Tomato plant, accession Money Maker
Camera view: horizontal (90 deg, fisheye); turntable rotation: 0 degrees
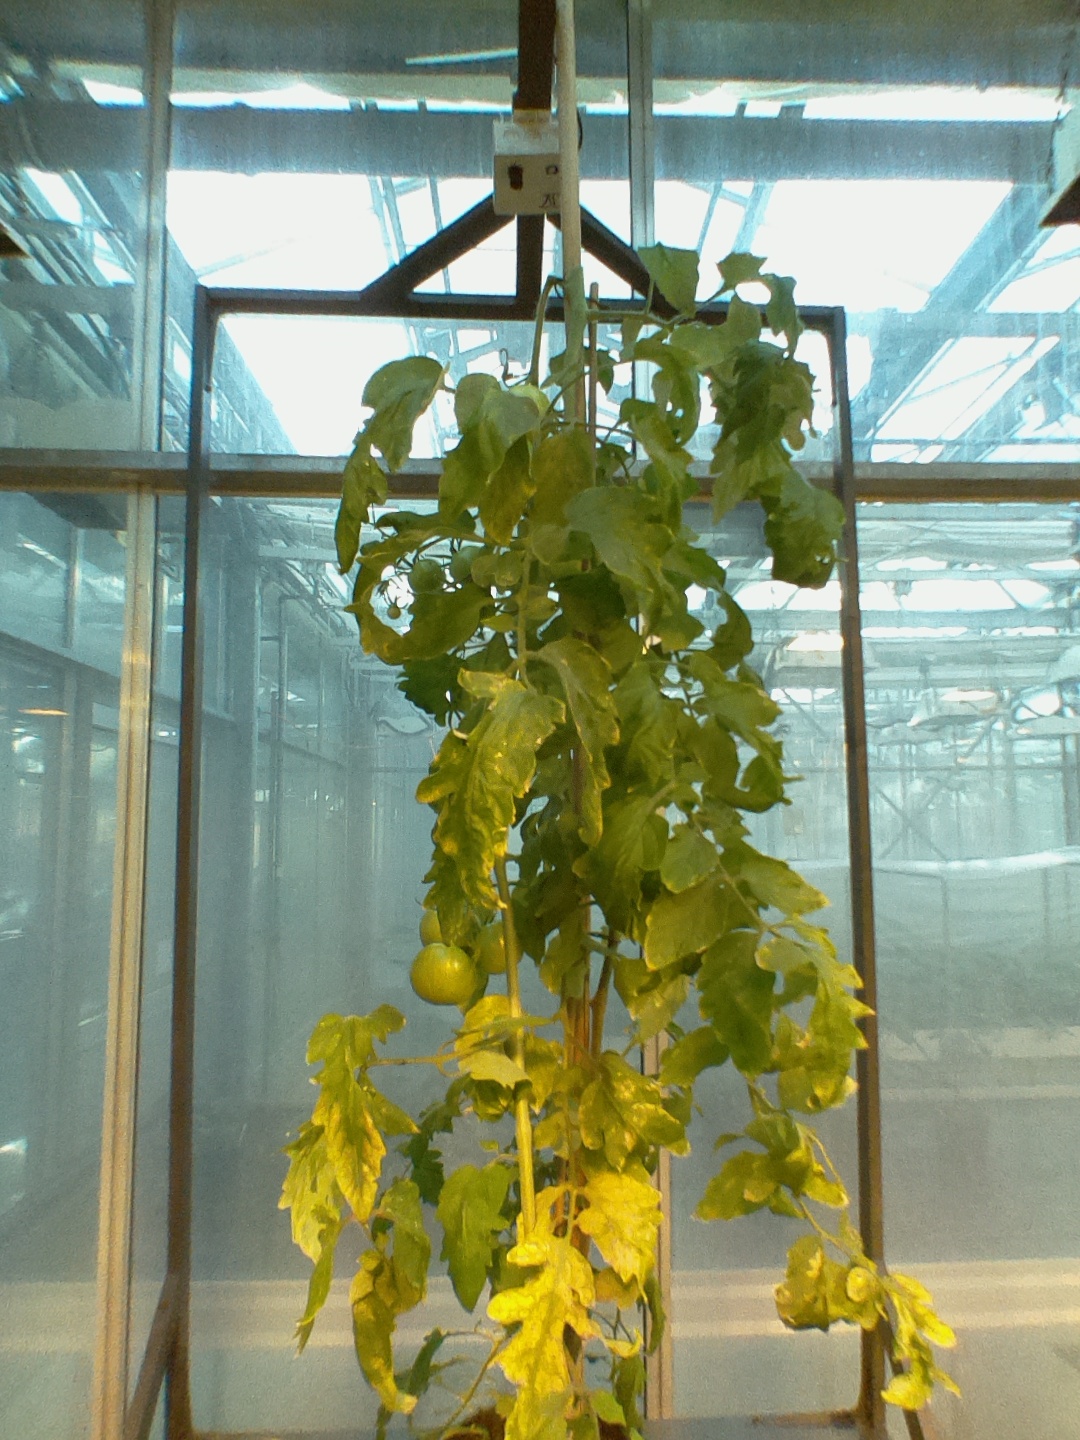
BBCH growth stage 77: 70%-80% of final fruit size